Dheekshith Shetty

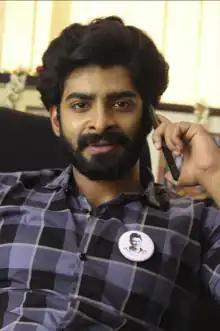
Shetty in 2022

Dheekshith Shetty is an Indian actor who predominantly works in Kannada and Telugu films. He is widely known for "Dia" (2020), "Dasara" (2023) and "Blink" (2024), and the television show "Naagini". Shetty won the SIIMA Award for Best Supporting Actor – Telugu for his performance in "Dasara" (2023).